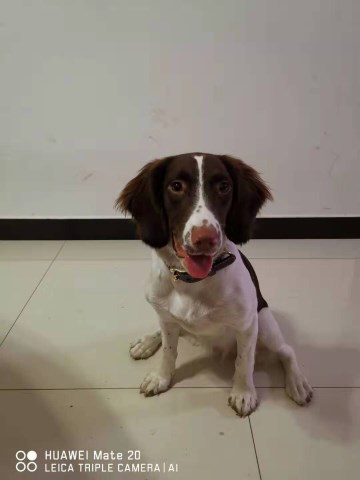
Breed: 276-n000112-English_springer